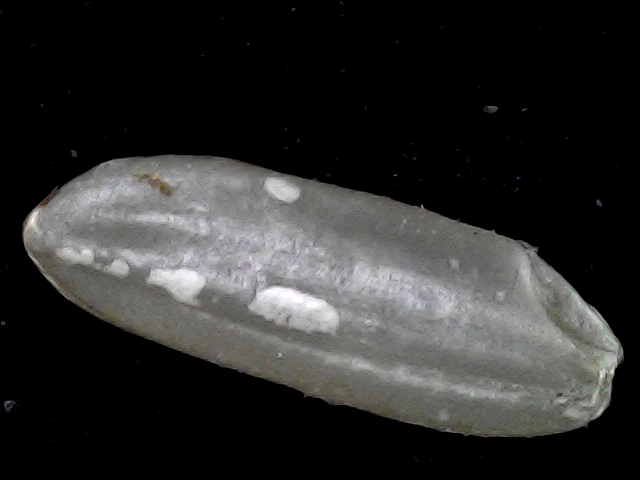
Rice variety: BD72